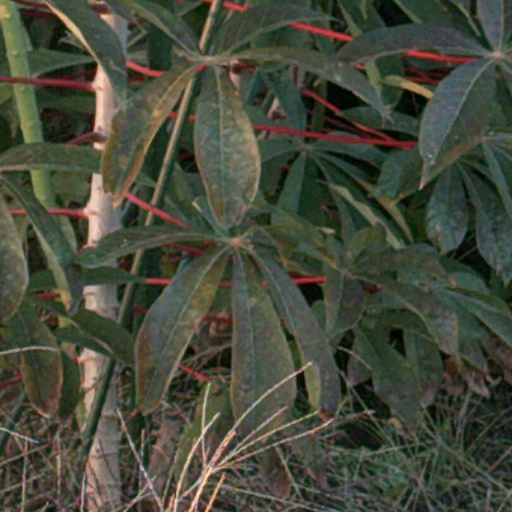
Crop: cassava